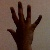
The image shows a hand gesture representing the number 5 in Indian Sign Language.